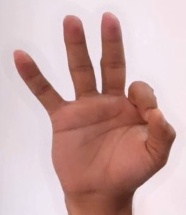
ASL sign: 9